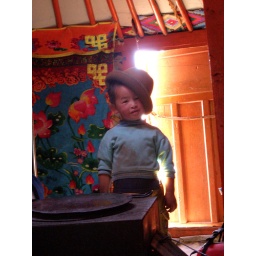
Mongolian boy in "my " ger tent playing with his hat